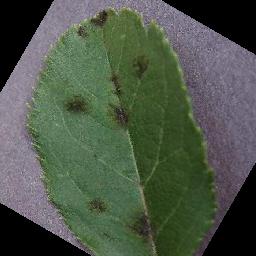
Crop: apple
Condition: scab